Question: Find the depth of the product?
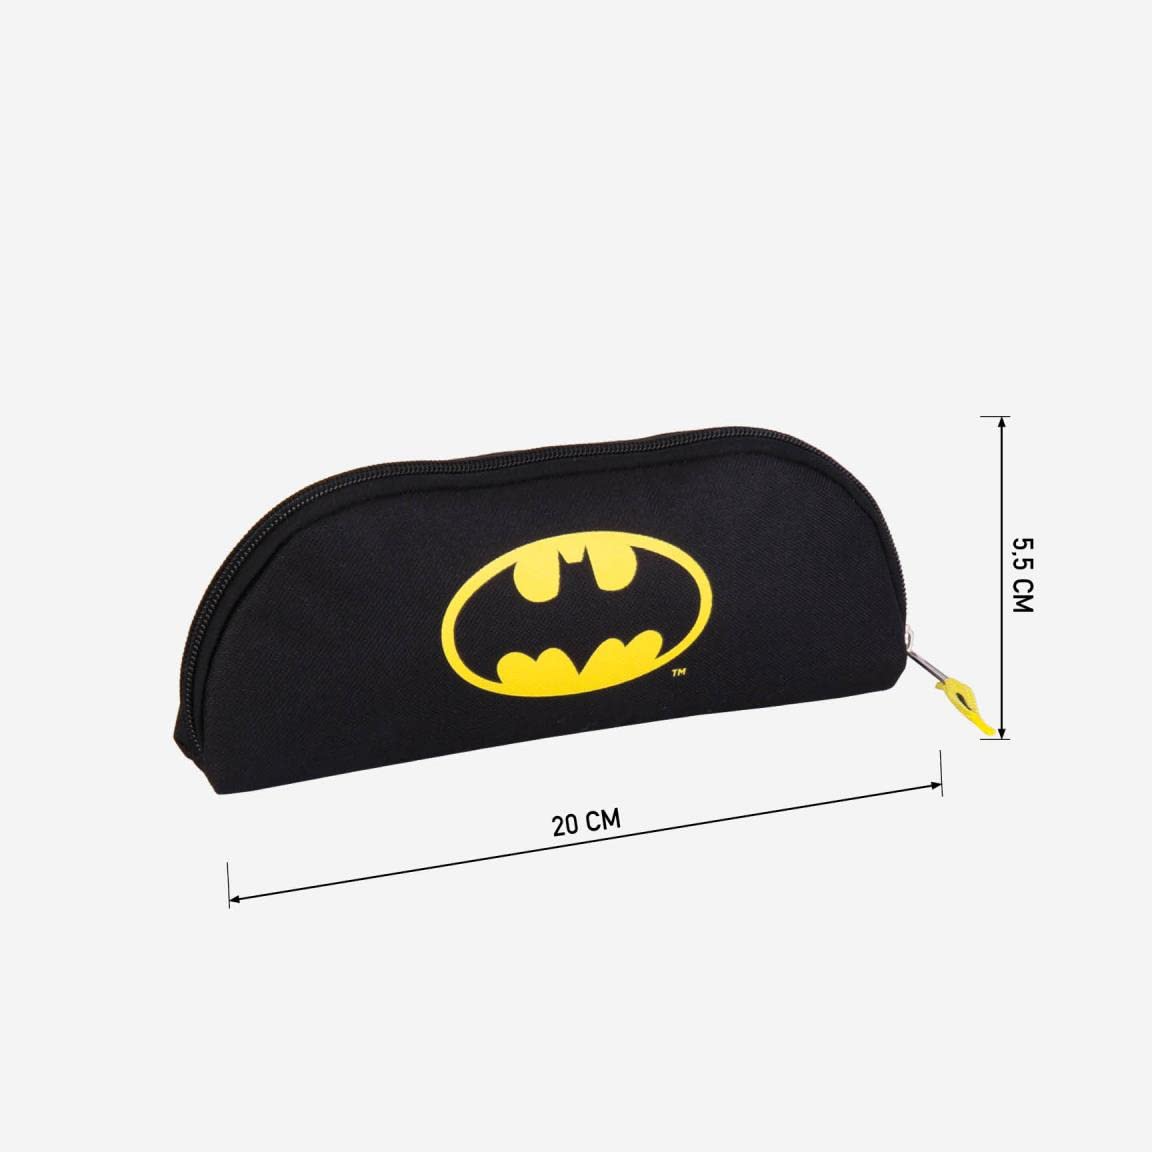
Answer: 20.0 centimetre